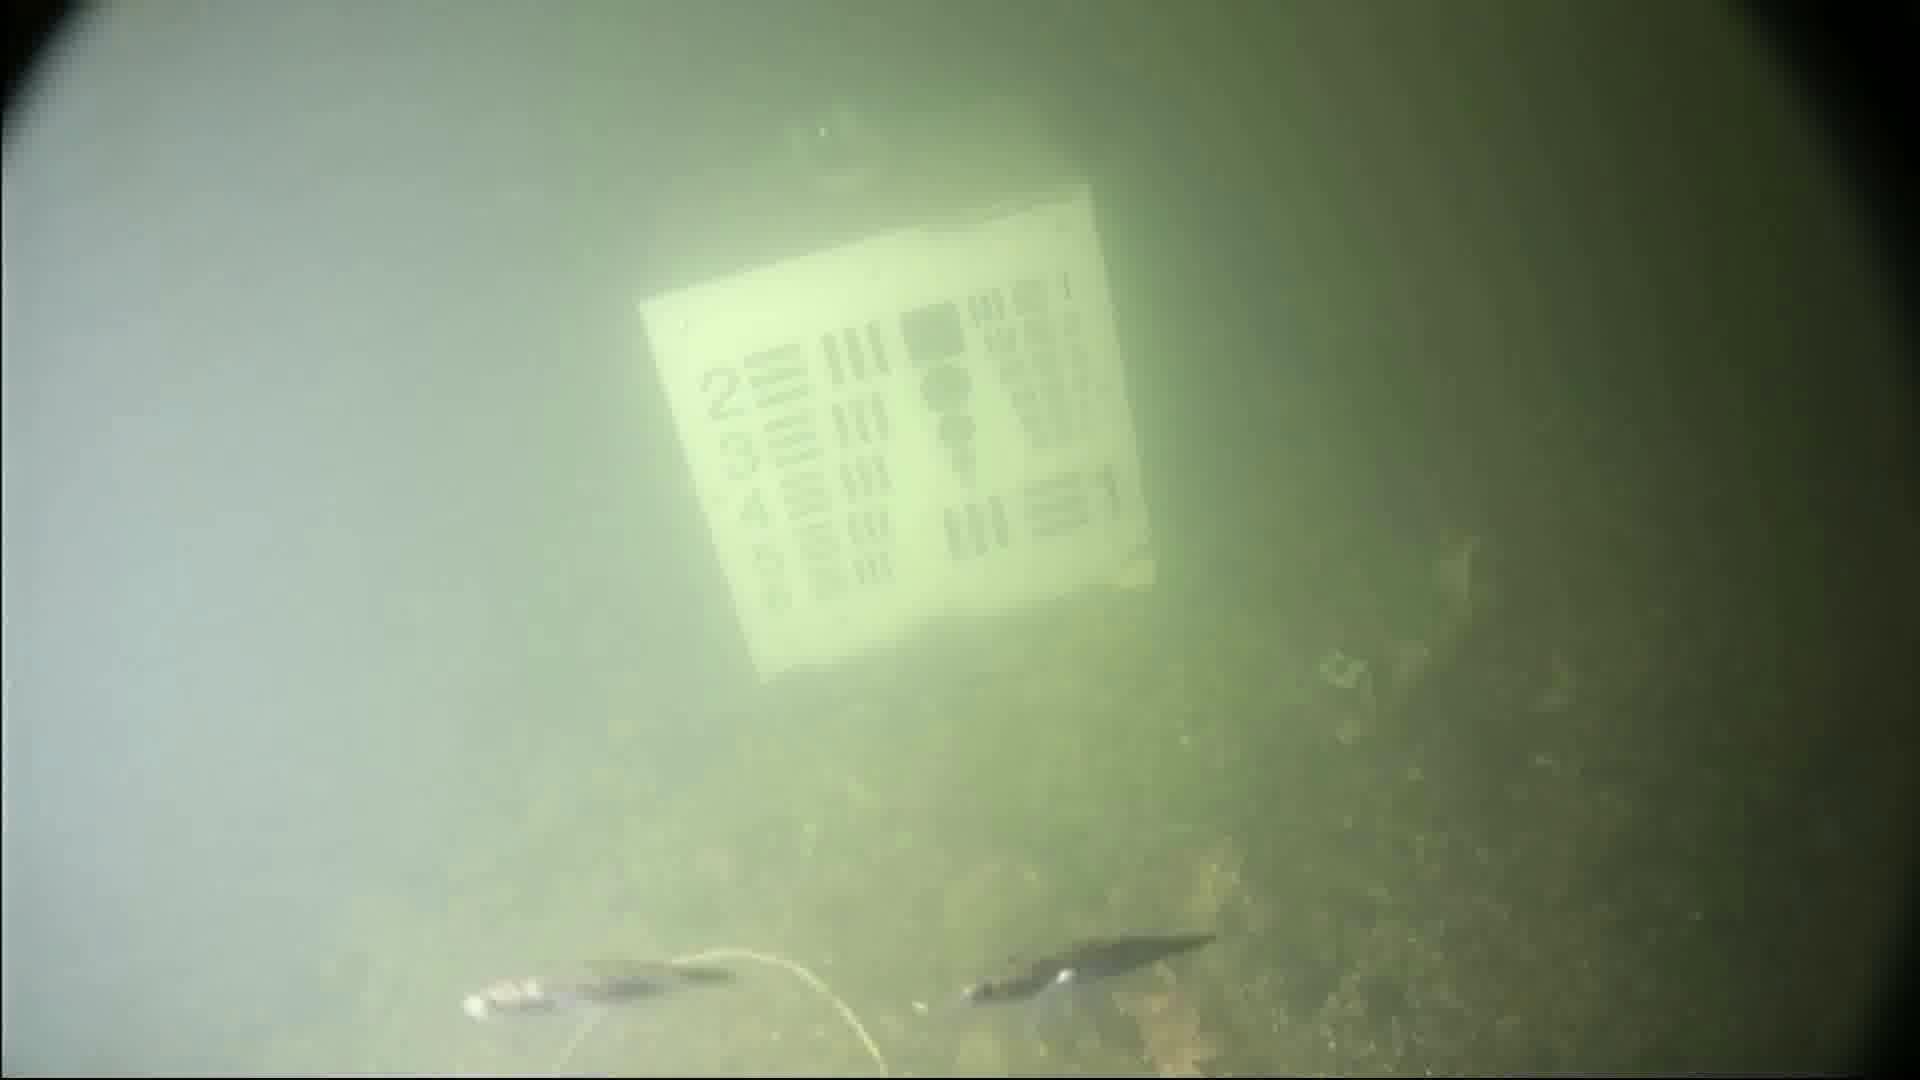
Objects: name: small_fish
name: starfish